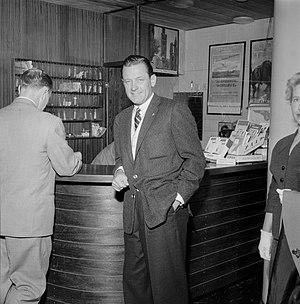
Je reviens de l'enfer est un film américain réalisé par Mervyn LeRoy et sorti en 1956.